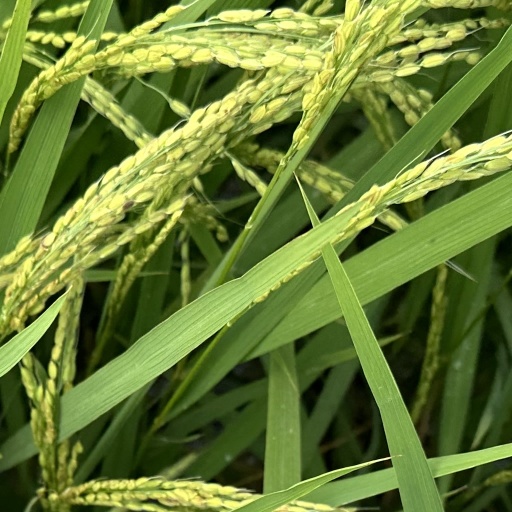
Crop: rice